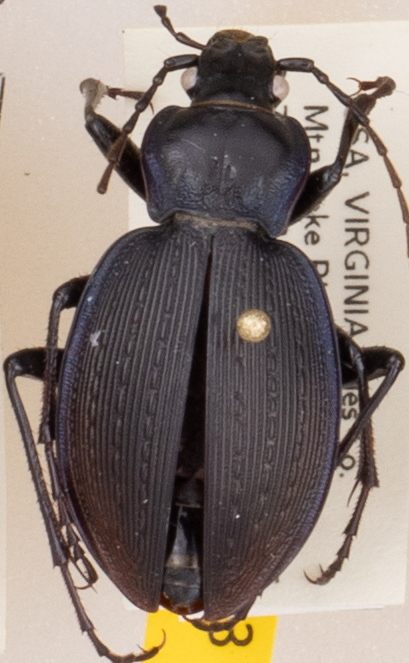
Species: Carabus goryi
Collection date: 2019-07-30
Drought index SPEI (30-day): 0.42
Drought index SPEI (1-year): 2.09
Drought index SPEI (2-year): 2.09